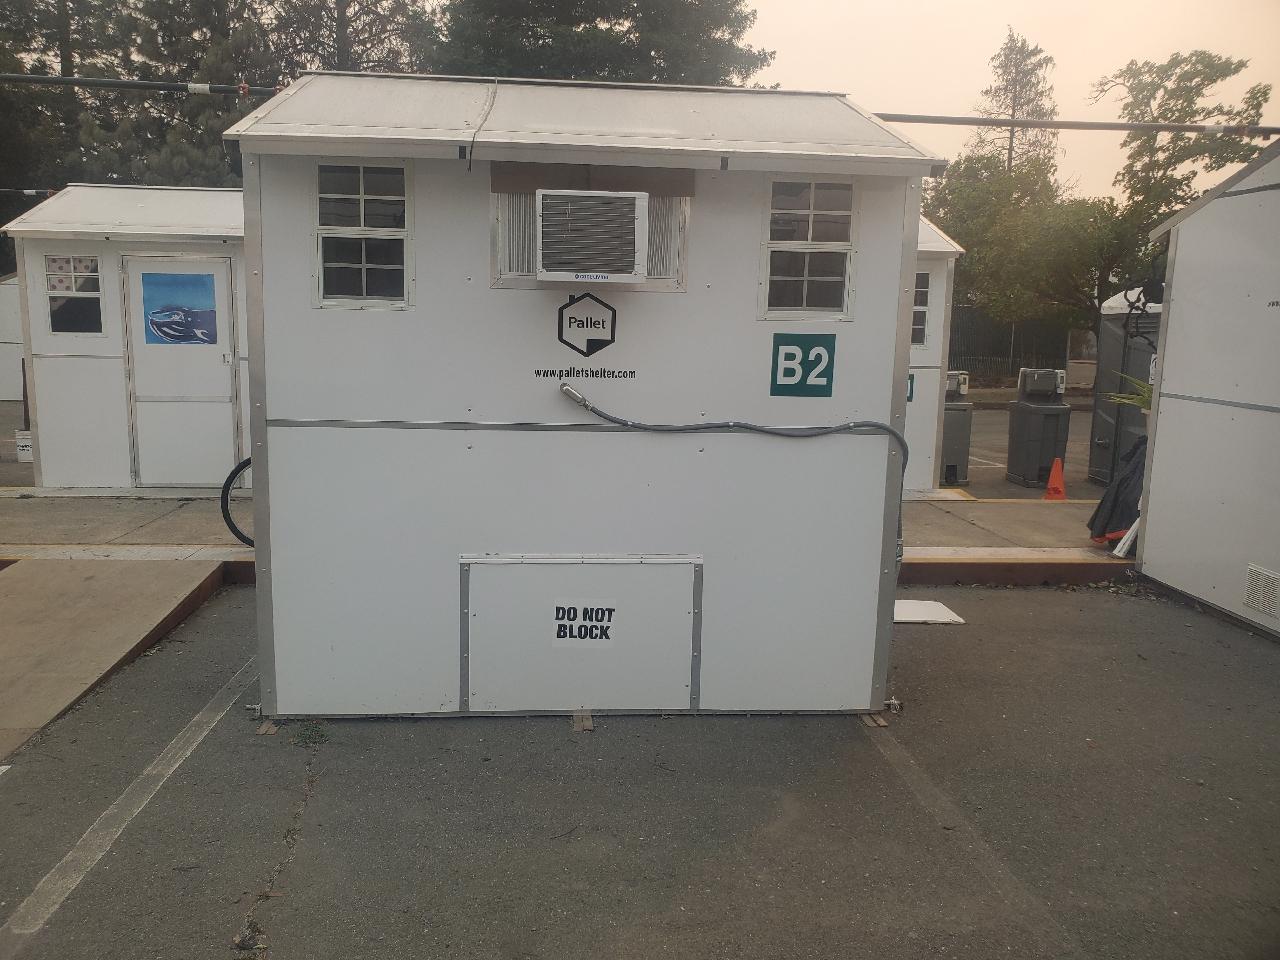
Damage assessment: no_damage